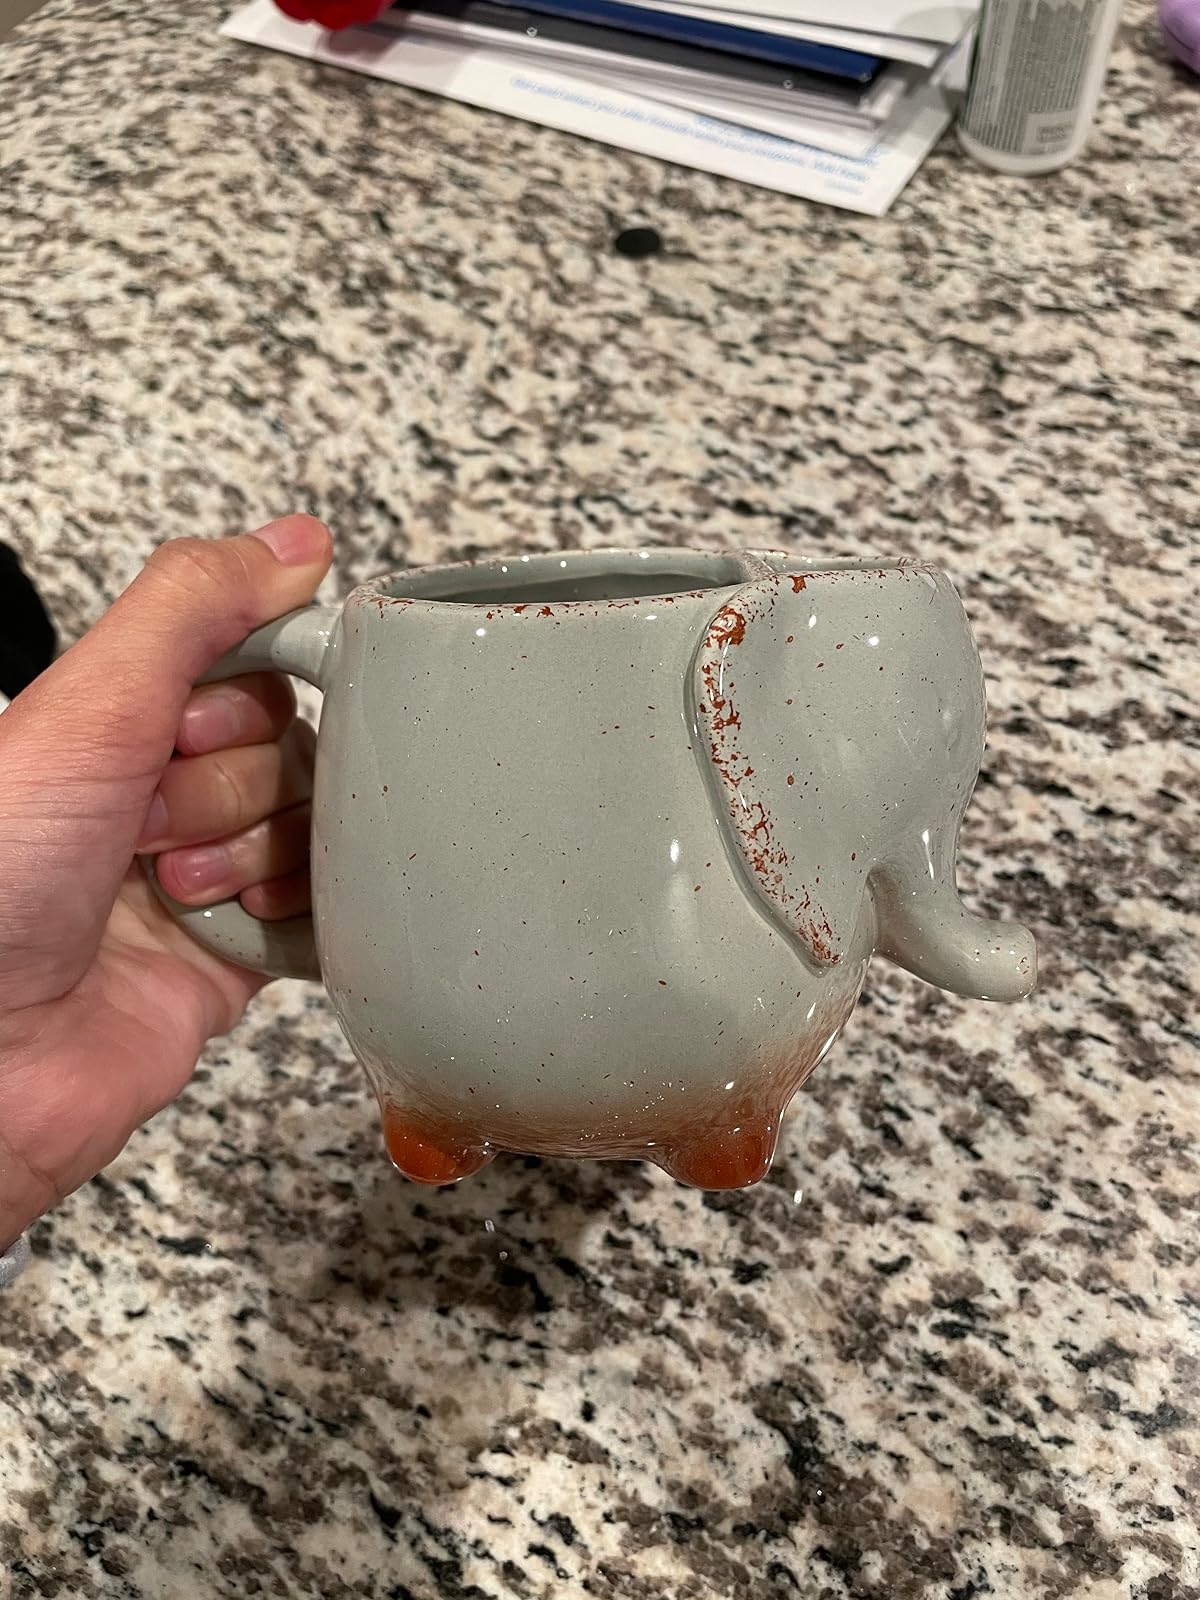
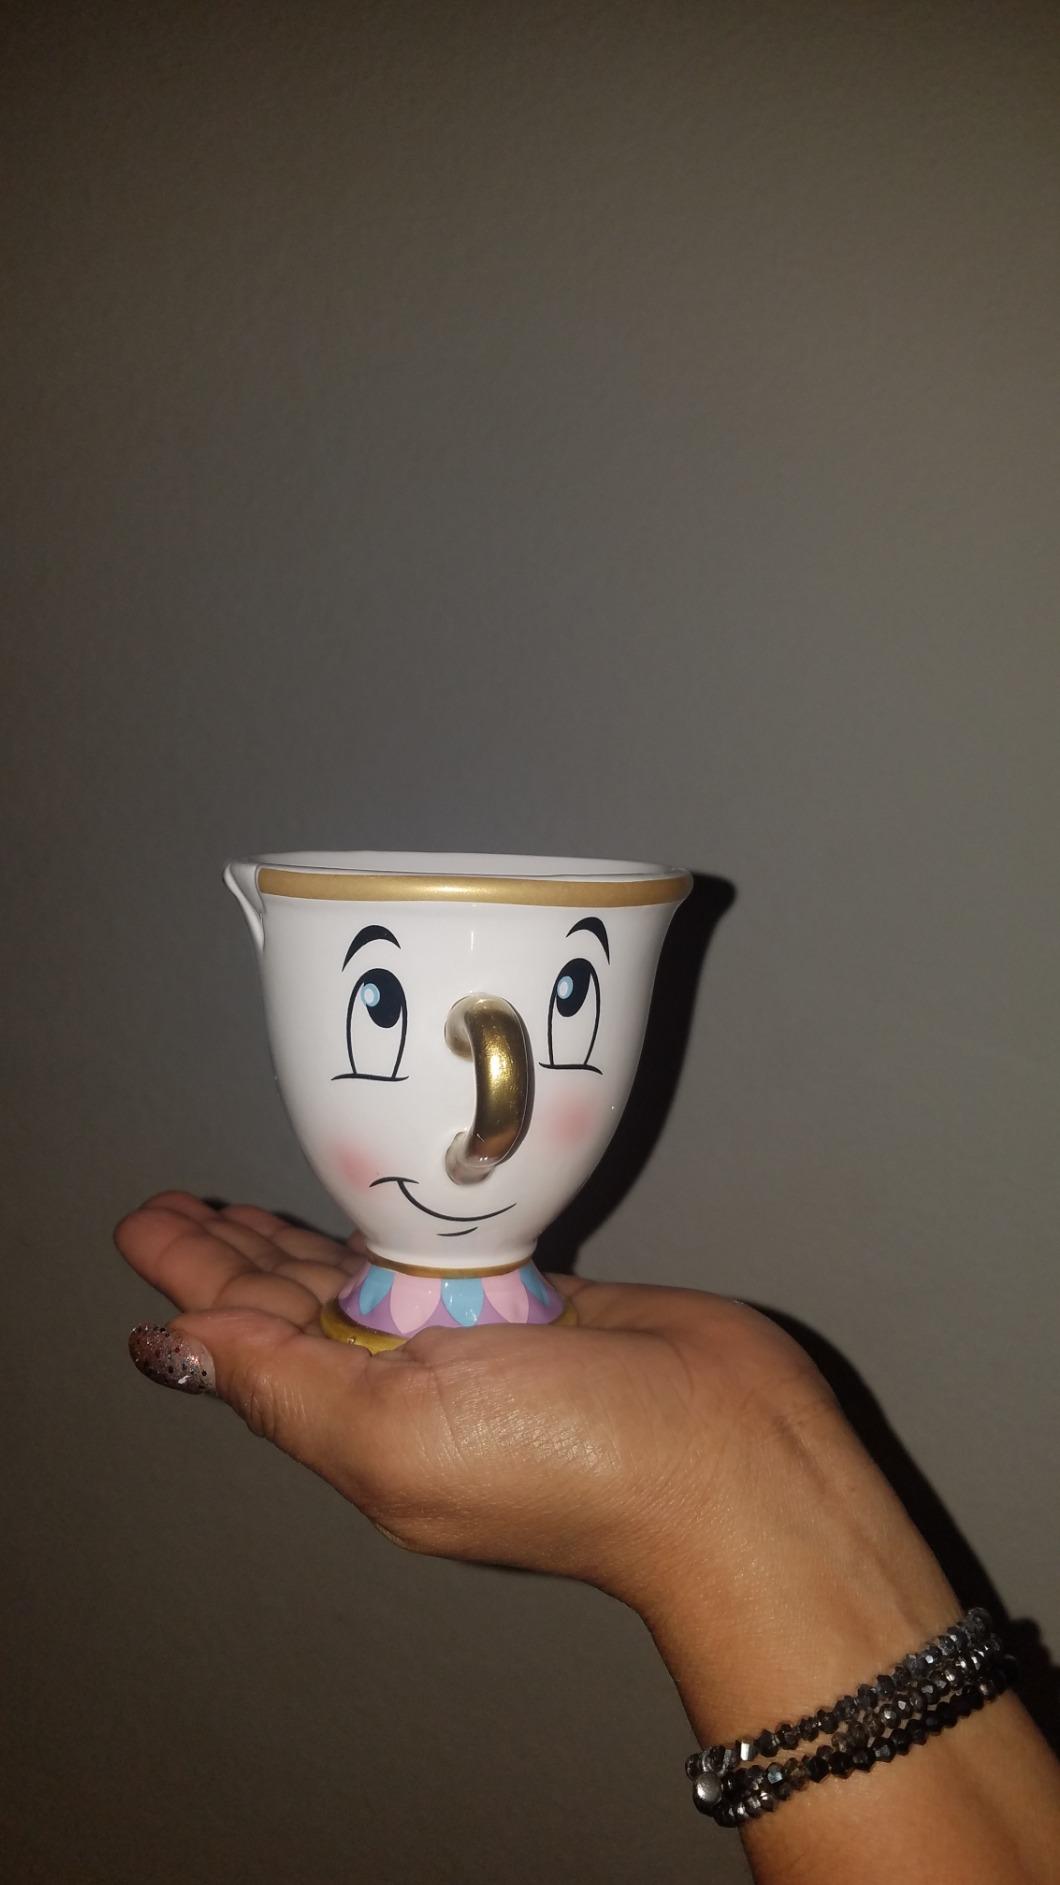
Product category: items_mug
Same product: no